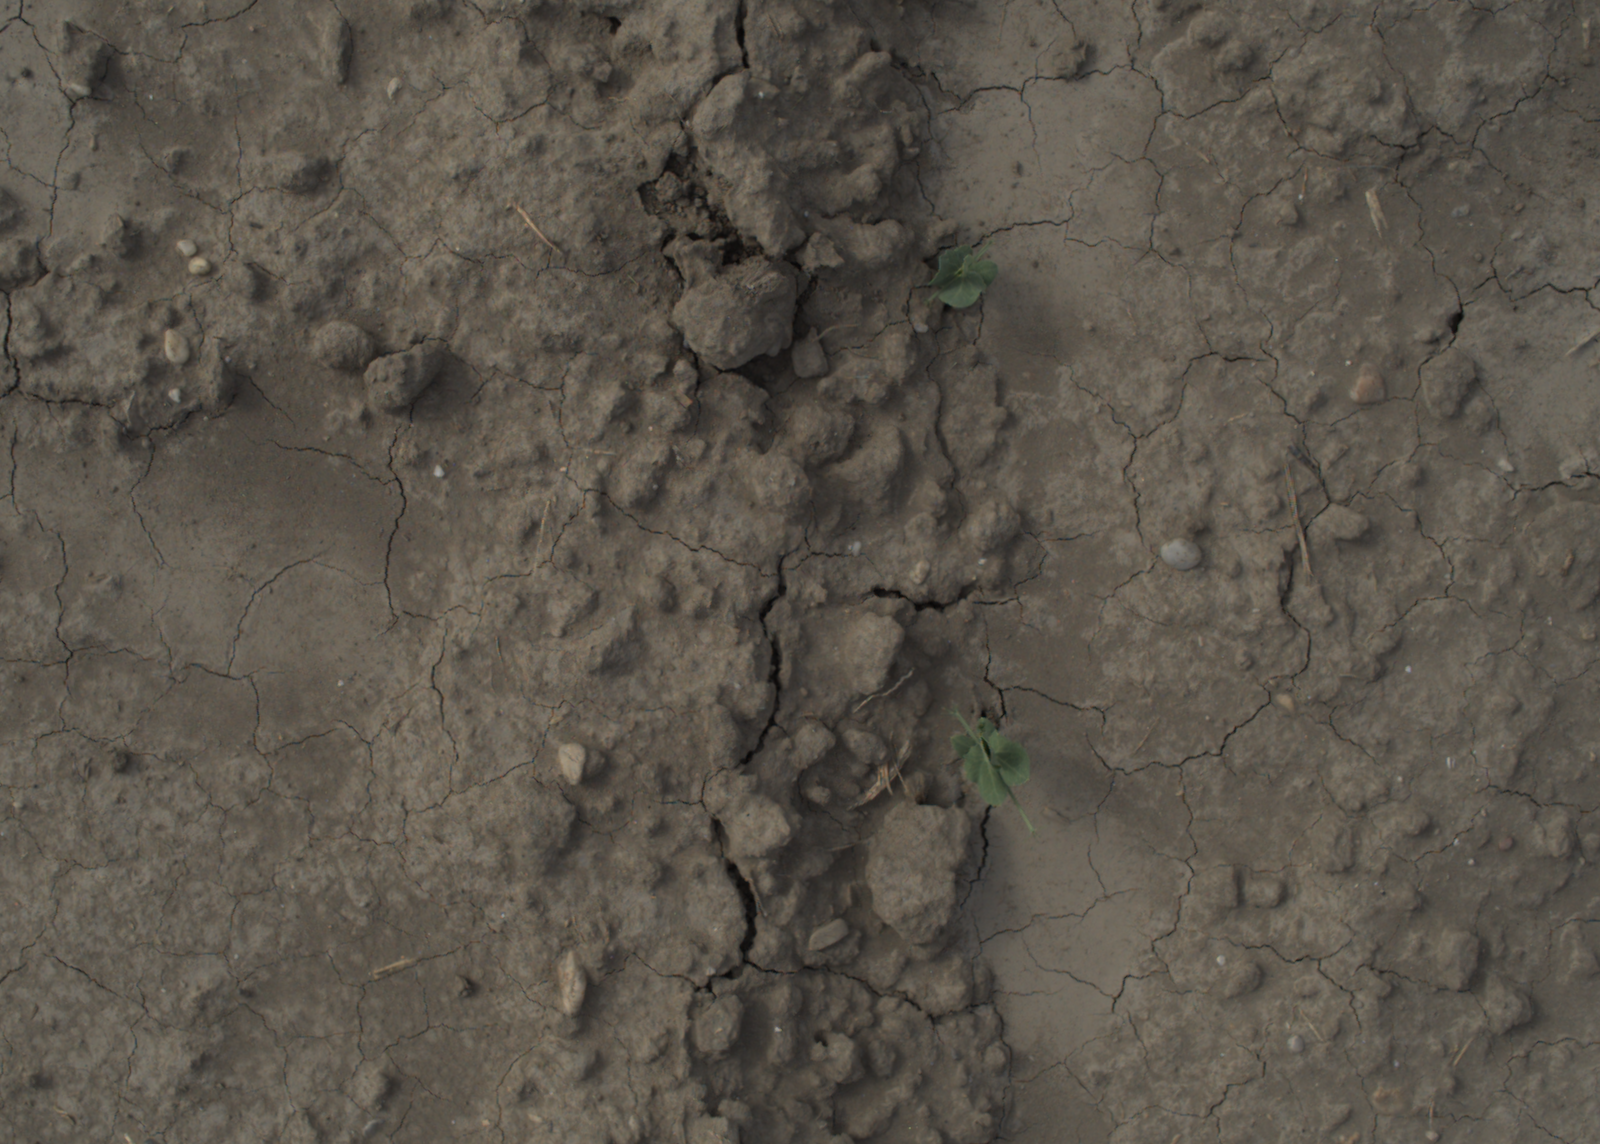
Capture date: 16.09.2021 11:09:48
Weather: mixed
Wind: light
Seeding date: 02.09.2021
Plant canopy height (mm): 957